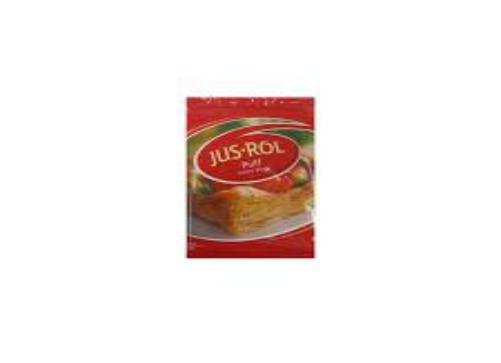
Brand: Jus-Rol
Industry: Food